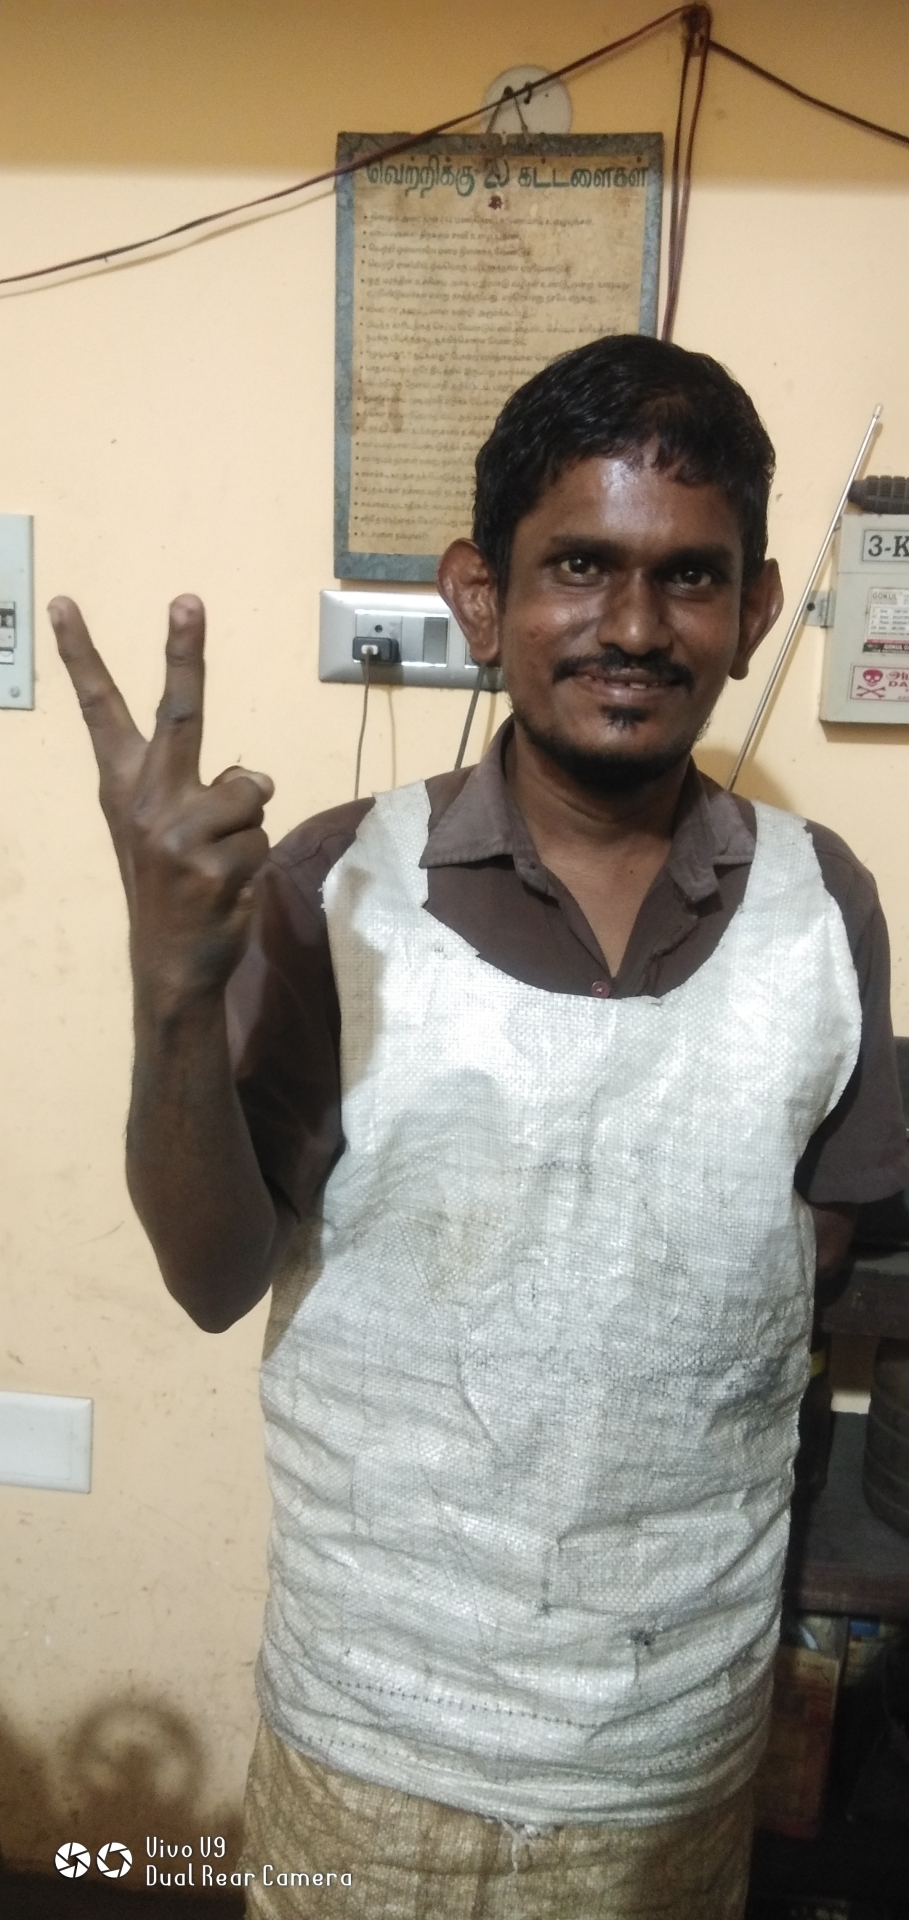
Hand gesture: peace_inverted